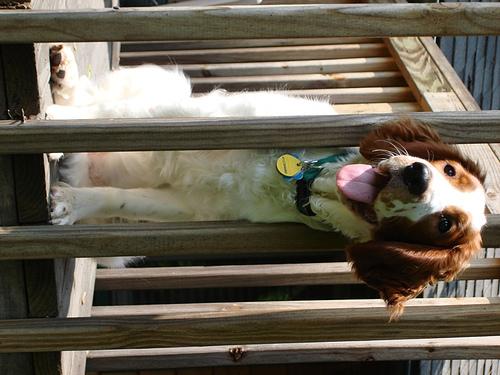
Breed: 202-n000023-Welsh_springer_spaniel